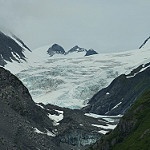
Label: glacier